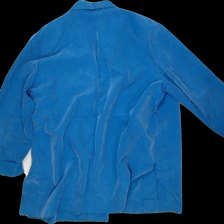
View: back
Type: Blazer
Category: Ladies
Brand: Not Applicable
Colors: Multicolor
Material: 67% Viscose 33% Poly
Pattern: Plain
Cut: C-collar
Season: All
Trend: No trend
Stains: No
Damage: 0
Price range: 100-150
Recommended usage: Reuse